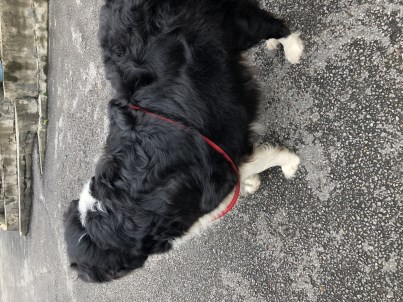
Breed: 2594-n000109-Border_collie